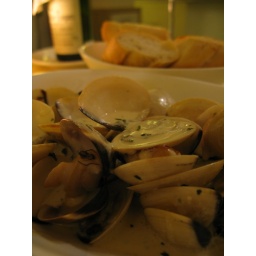
by blue duck workshop